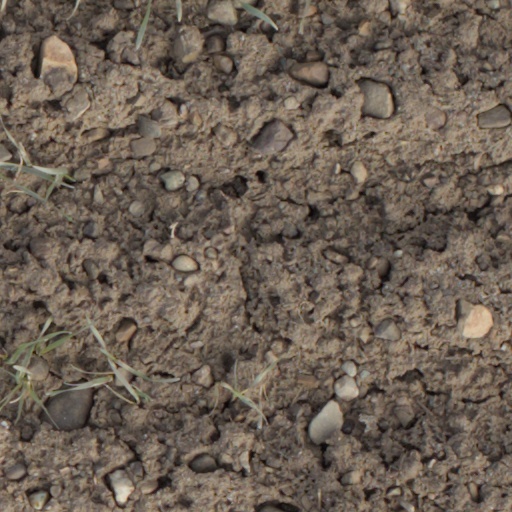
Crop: wheat